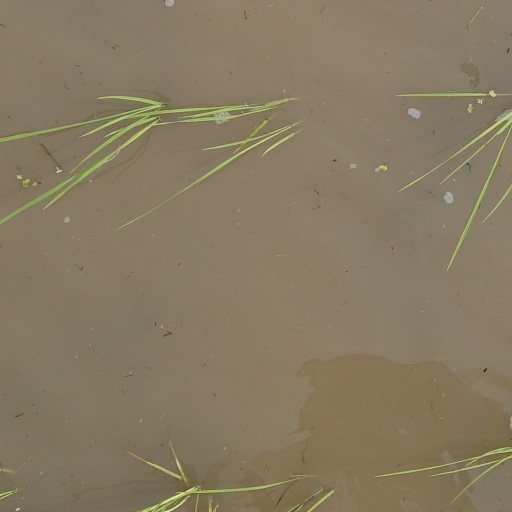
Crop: rice